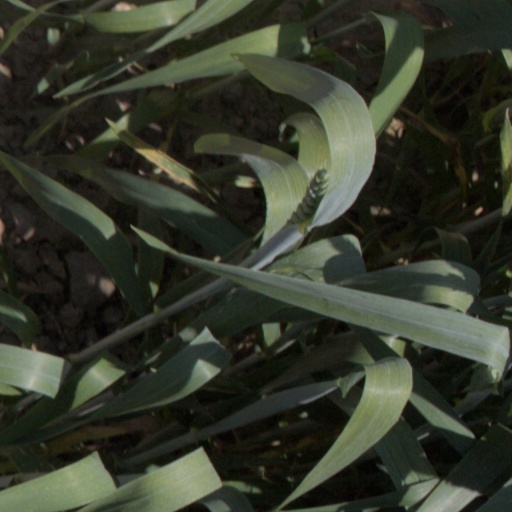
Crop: wheat